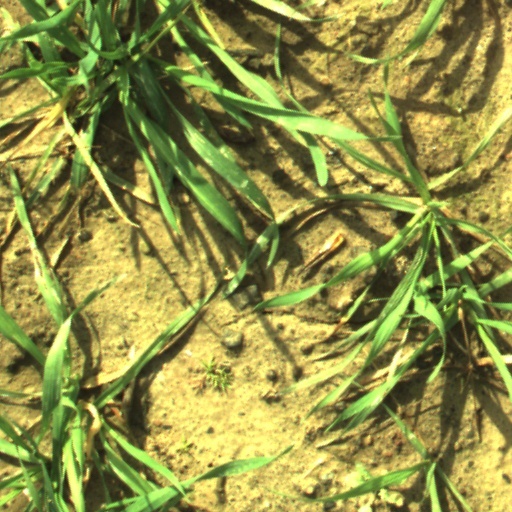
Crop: wheat